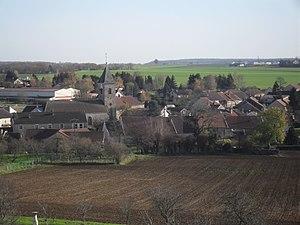
PAYSAGE DE MANDRES LA COTE
Mandres-la-Côte est une commune française située dans le département de la Haute-Marne, en région Grand Est.